Treaty of Nymphaeum (1261)

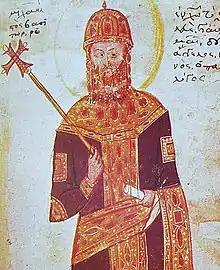
Emperor Michael VIII Palaiologos (r. 1259–1282).

This naval deficiency led the Nicaean emperor, Michael VIII Palaiologos (r. 1259–1282), to seek an alliance with Venice's commercial and naval arch-rival, the Republic of Genoa, which was already engaged in a war with Venice. On March 13, 1261, a trade and defense agreement was signed, whereby Genoa agreed to ally with the Nicaeans in the event of war and to provide a fleet of up to fifty ships during the projected Nicaean siege of Constantinople, while sixteen ships were to be immediately provided. In addition, the treaty stipulated the permission for horses and weapons to be purchased by Nicaea from Genoese territories, and for Genoese subjects to enter Nicaean service. In exchange, the Genoese would receive tax and custom concessions throughout the Byzantine Empire, including their own trading quarter in Pera, on the coast of the Golden Horn opposite Constantinople, as well as other ports within the Byzantine Empire. The Treaty of Nymphaeum was very similar in its objectives as the Byzantine–Venetian Treaty of 1082, in which Venice gained considerable concessions from the Byzantine Empire.